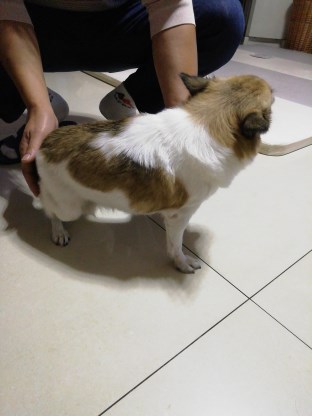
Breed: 420-n000124-Chihuahua